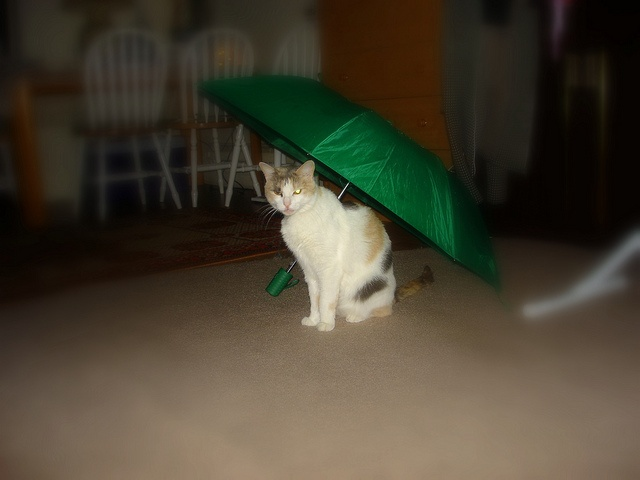
a brown orange and white cat and a green umbrella
The cat appears to be holding the umbrella.
A cat sitting inside under a green umbrella.
A cat  sitting on the floor under an open green umbrella.
A green open umbrella sitting on the floor behind a cat.